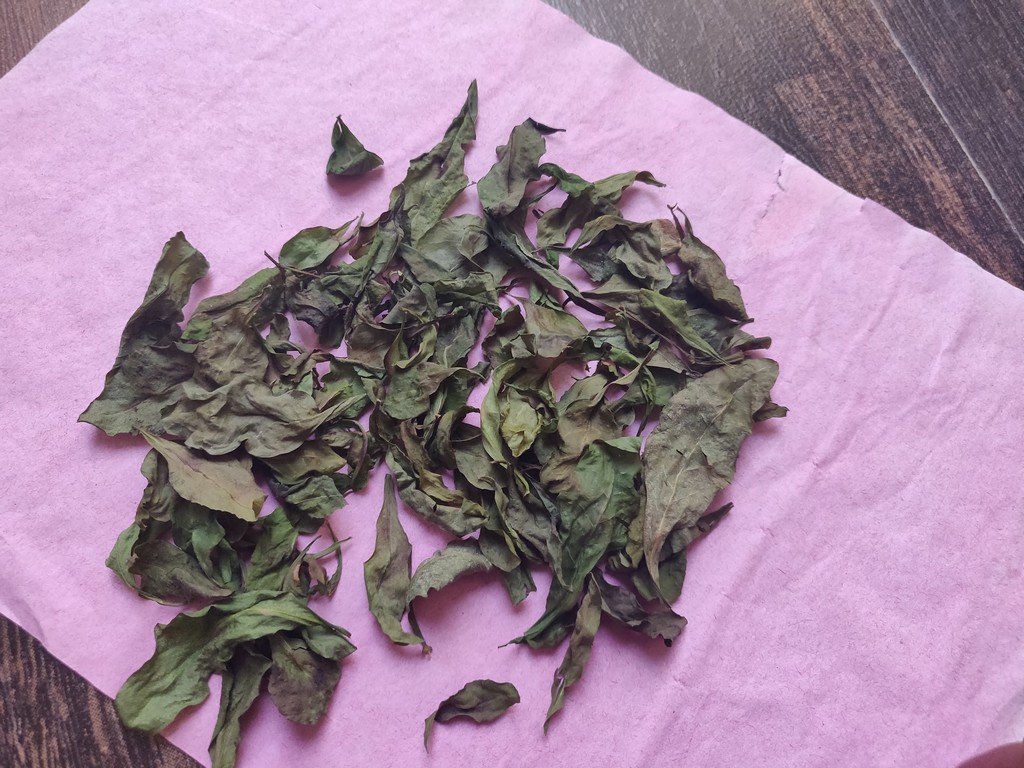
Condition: Dried
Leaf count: multiple
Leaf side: unknown